John Pull

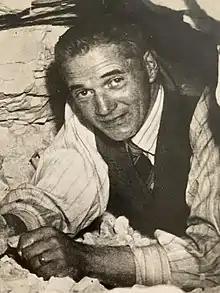
John Pull, archaeologist, Sussex

John Henry Pull (25 June 1899 – 10 November 1960) was an amateur archaeologist. After service as a soldier in World War I, where he learnt surveying skills, he worked as a gramophone salesman, a postman, and later a security guard, but his main interest was always archaeology. He was a key member of the Worthing Archaeological Society. He was responsible for the finding and excavation of some of the most important neolithic sites in Southern Britain including the flint mines at Blackpatch, Harrow Hill, Church Hill, Cissbury in Sussex, England, in 1922. Because he was not a professional archaeologist, he was unpopular with some of the experts in the field at the time, who constantly shrugged off Pull's work as amateur and unimportant.